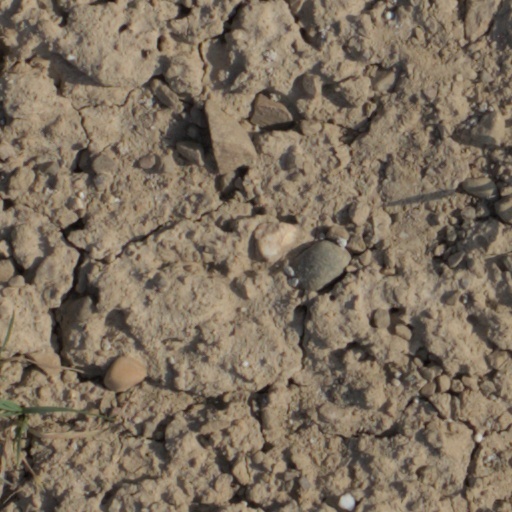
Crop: wheat